1974 Xenia tornado

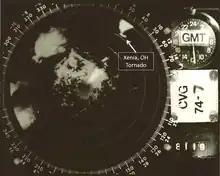
The 1974 Xenia tornado on radar, courtesy of the National Climatic Data Center

The tornado formed near Bellbrook, Ohio, southwest of Xenia, at about 4:30 pm EDT. It began as a moderate-sized tornado, later intensifying after moving northeast at about . The tornado exhibited a multiple-vortex structure, which was described as a "pair of funnels coming together", and became very large as it approached town. Gil Whitney, the weather specialist for WHIO-TV in Dayton, alerted viewers in Montgomery and Greene Counties (where Xenia is located) about the possible tornado, broadcasting the radar image of the supercell with a pronounced hook echo on the rear flank of the storm several minutes before it struck. The storm was visible on radar because of raindrops wrapping around the circulation. The massive tornado went into the western part of Xenia, completely flattening the Windsor Park and Arrowhead subdivisions at an intensity of F5 and sweeping away entire rows of brick homes with little debris left behind. Extensive wind-rowing of debris occurred in nearby fields.